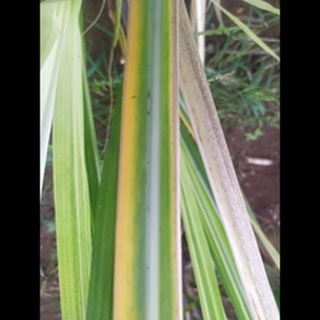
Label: sugarcane_yellow_leaf_disease